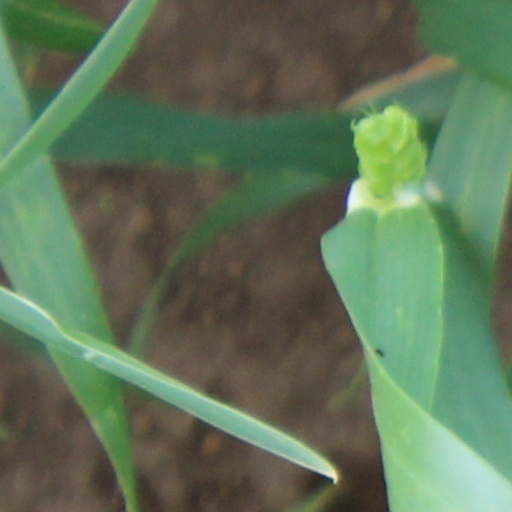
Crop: wheat